The Rosses

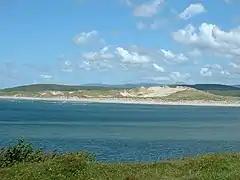
Sand dunes near Leitir

In the 16th century, a number of ships from the Spanish Armada sank off or landed off its coast.